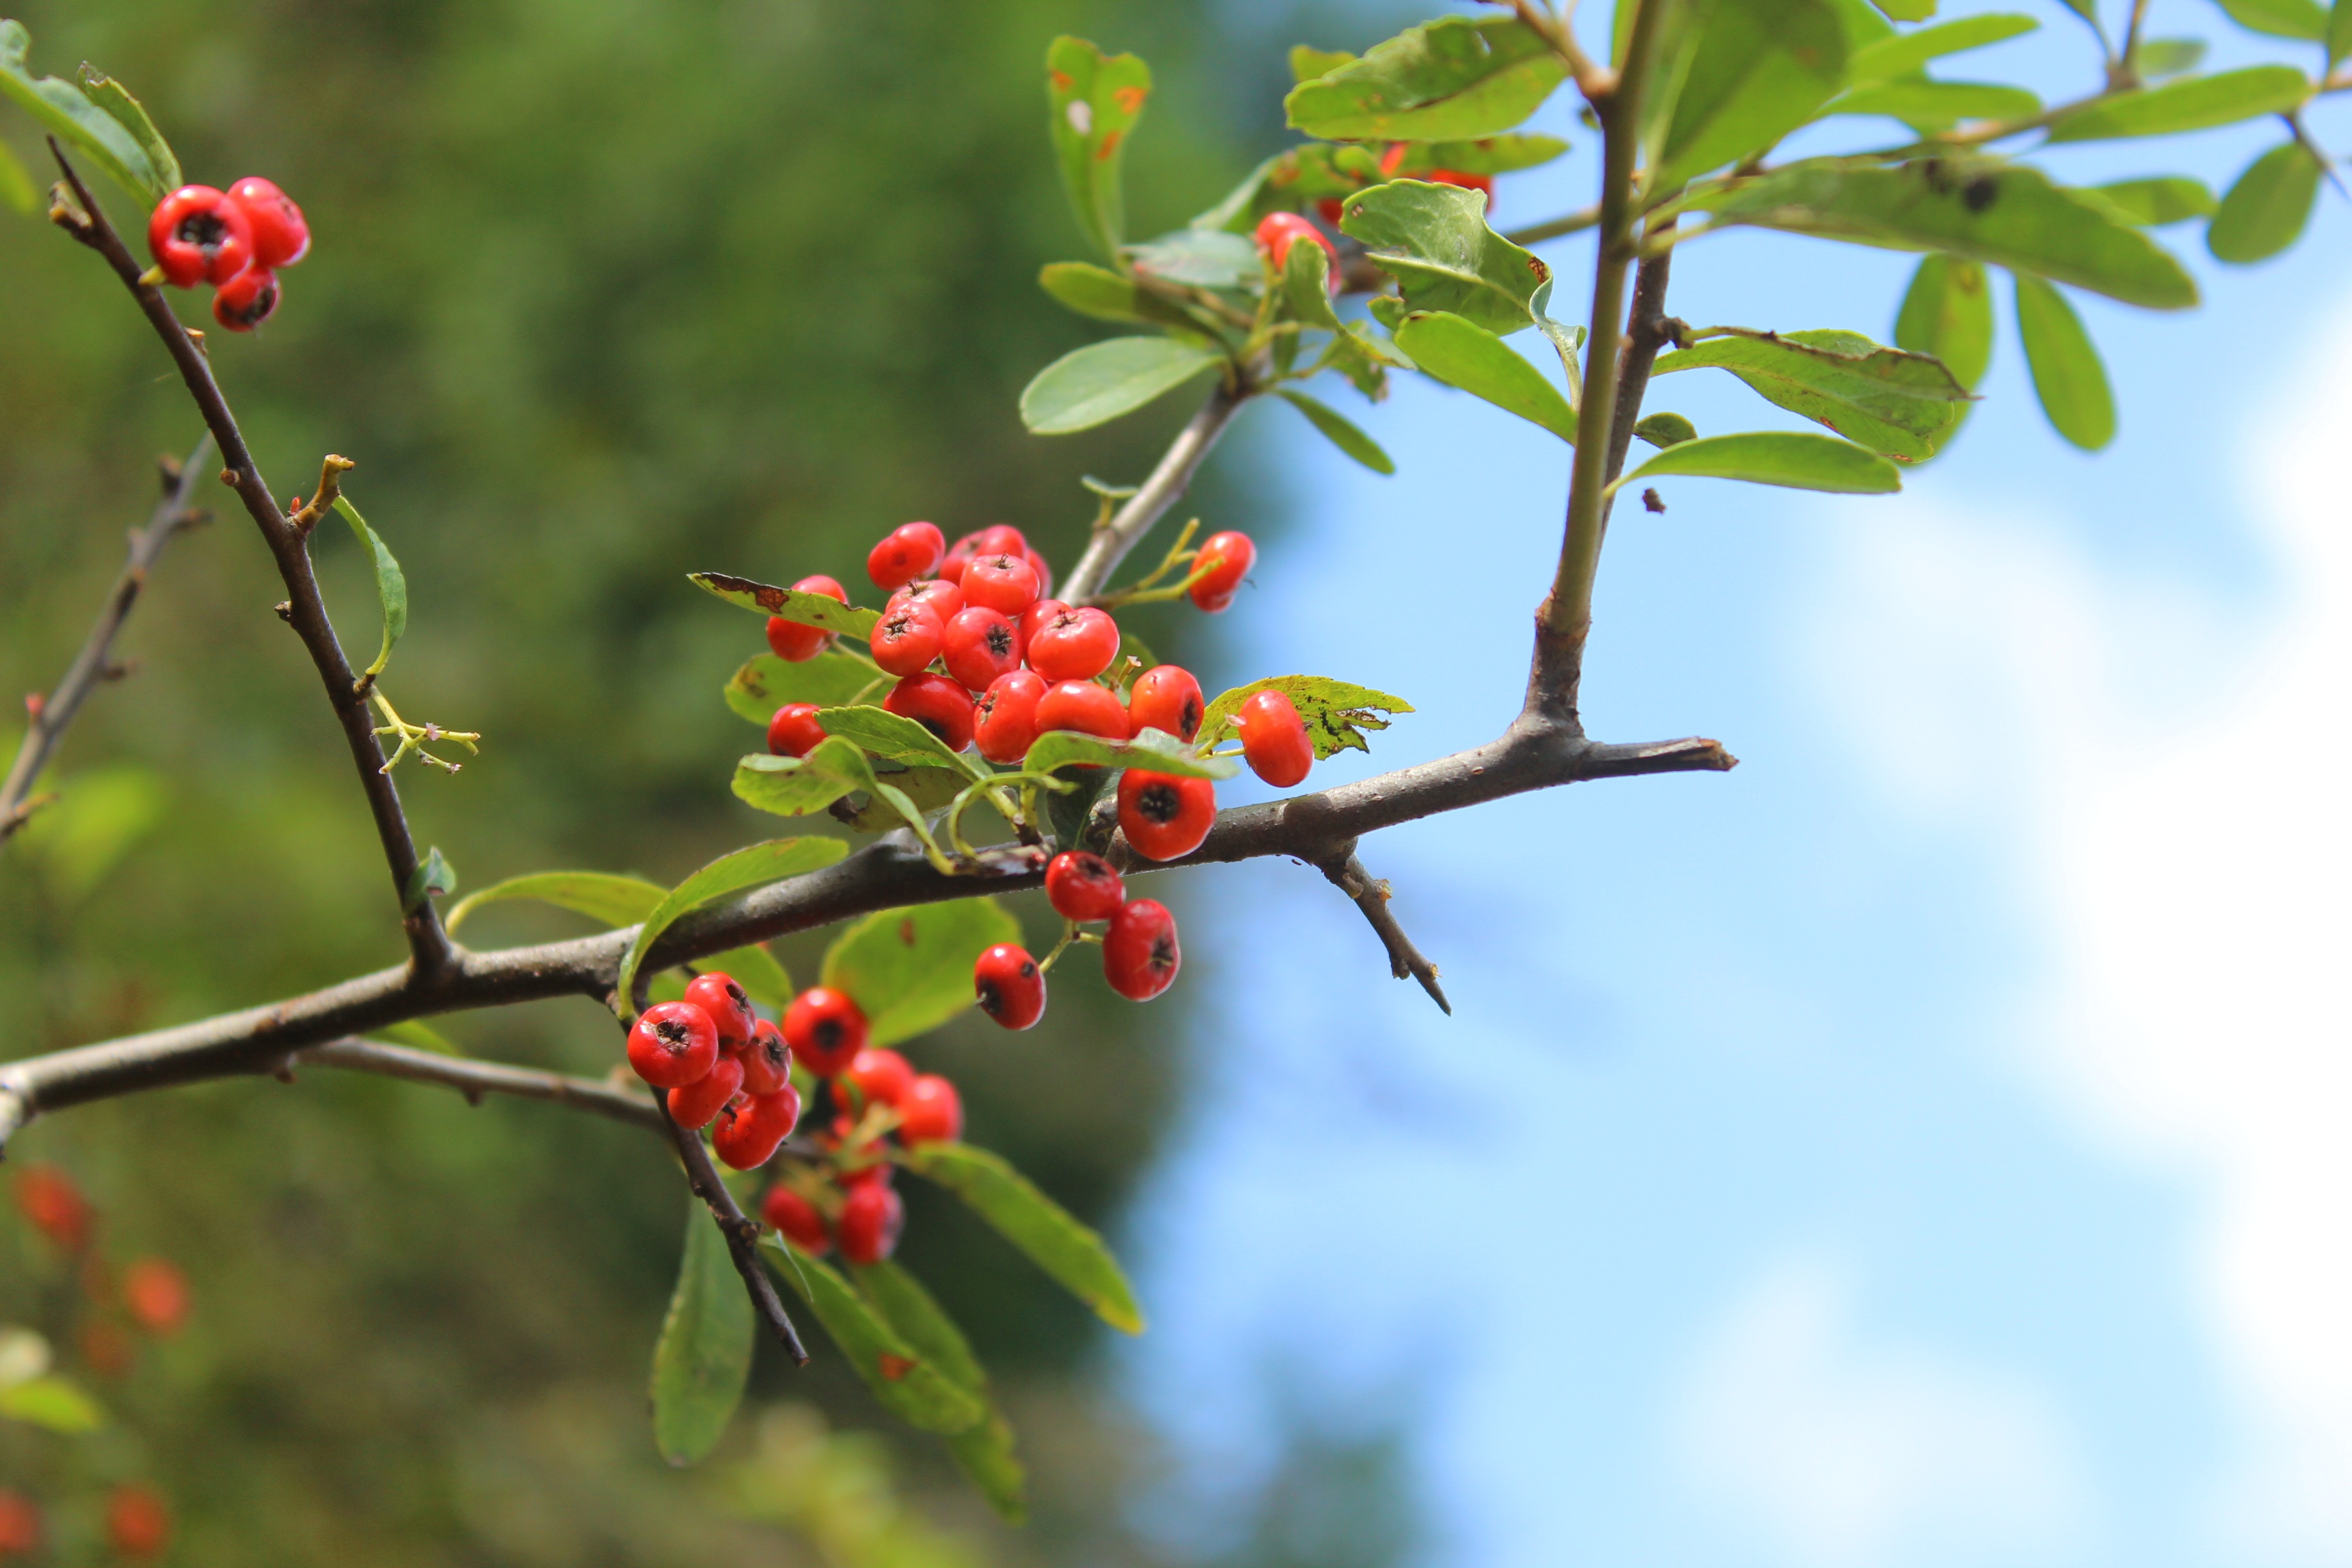
tree, nature, branch, blossom, plant, fruit, leaf, flower, food, produce, evergreen, botany, flora, shrub, rowan, small fresh, section, flowering plant, red berries, woody plant, land plant, pyracantha fortuneana